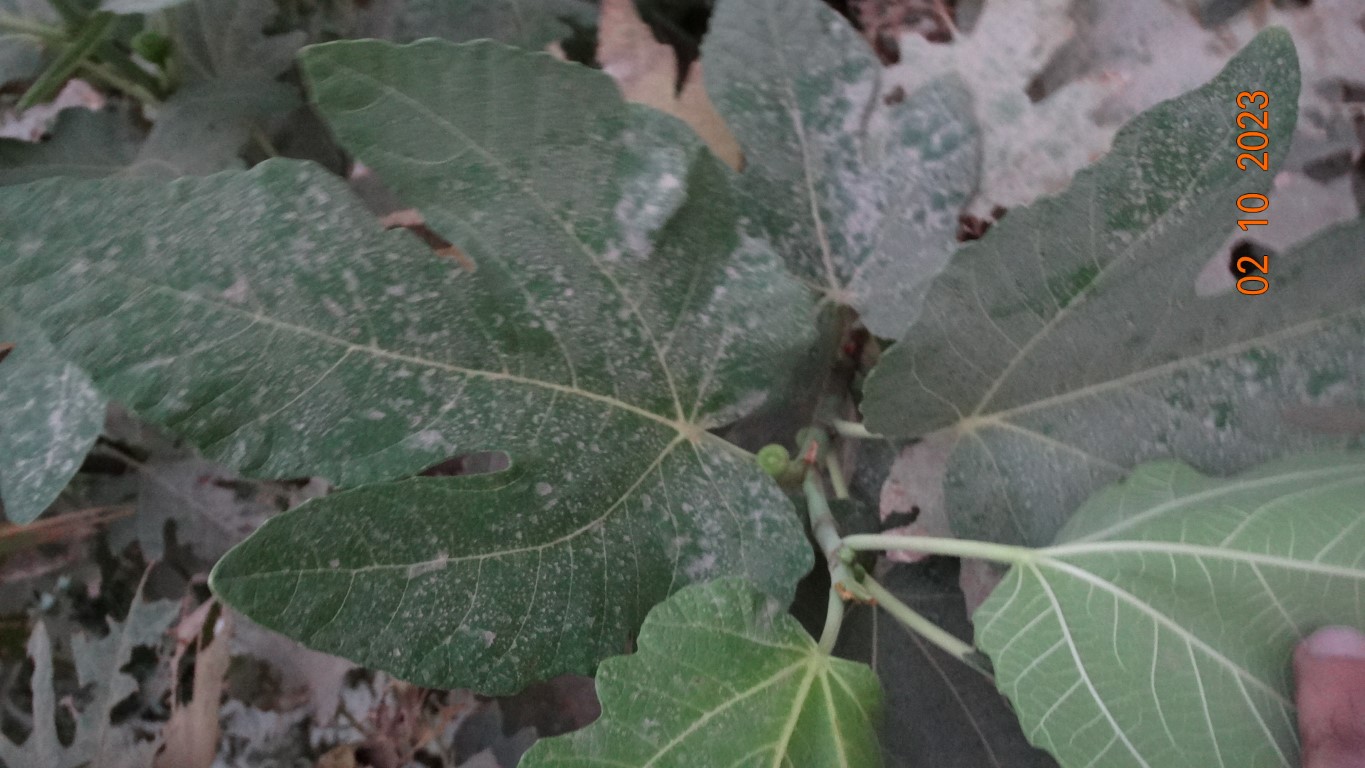
Label: healthy